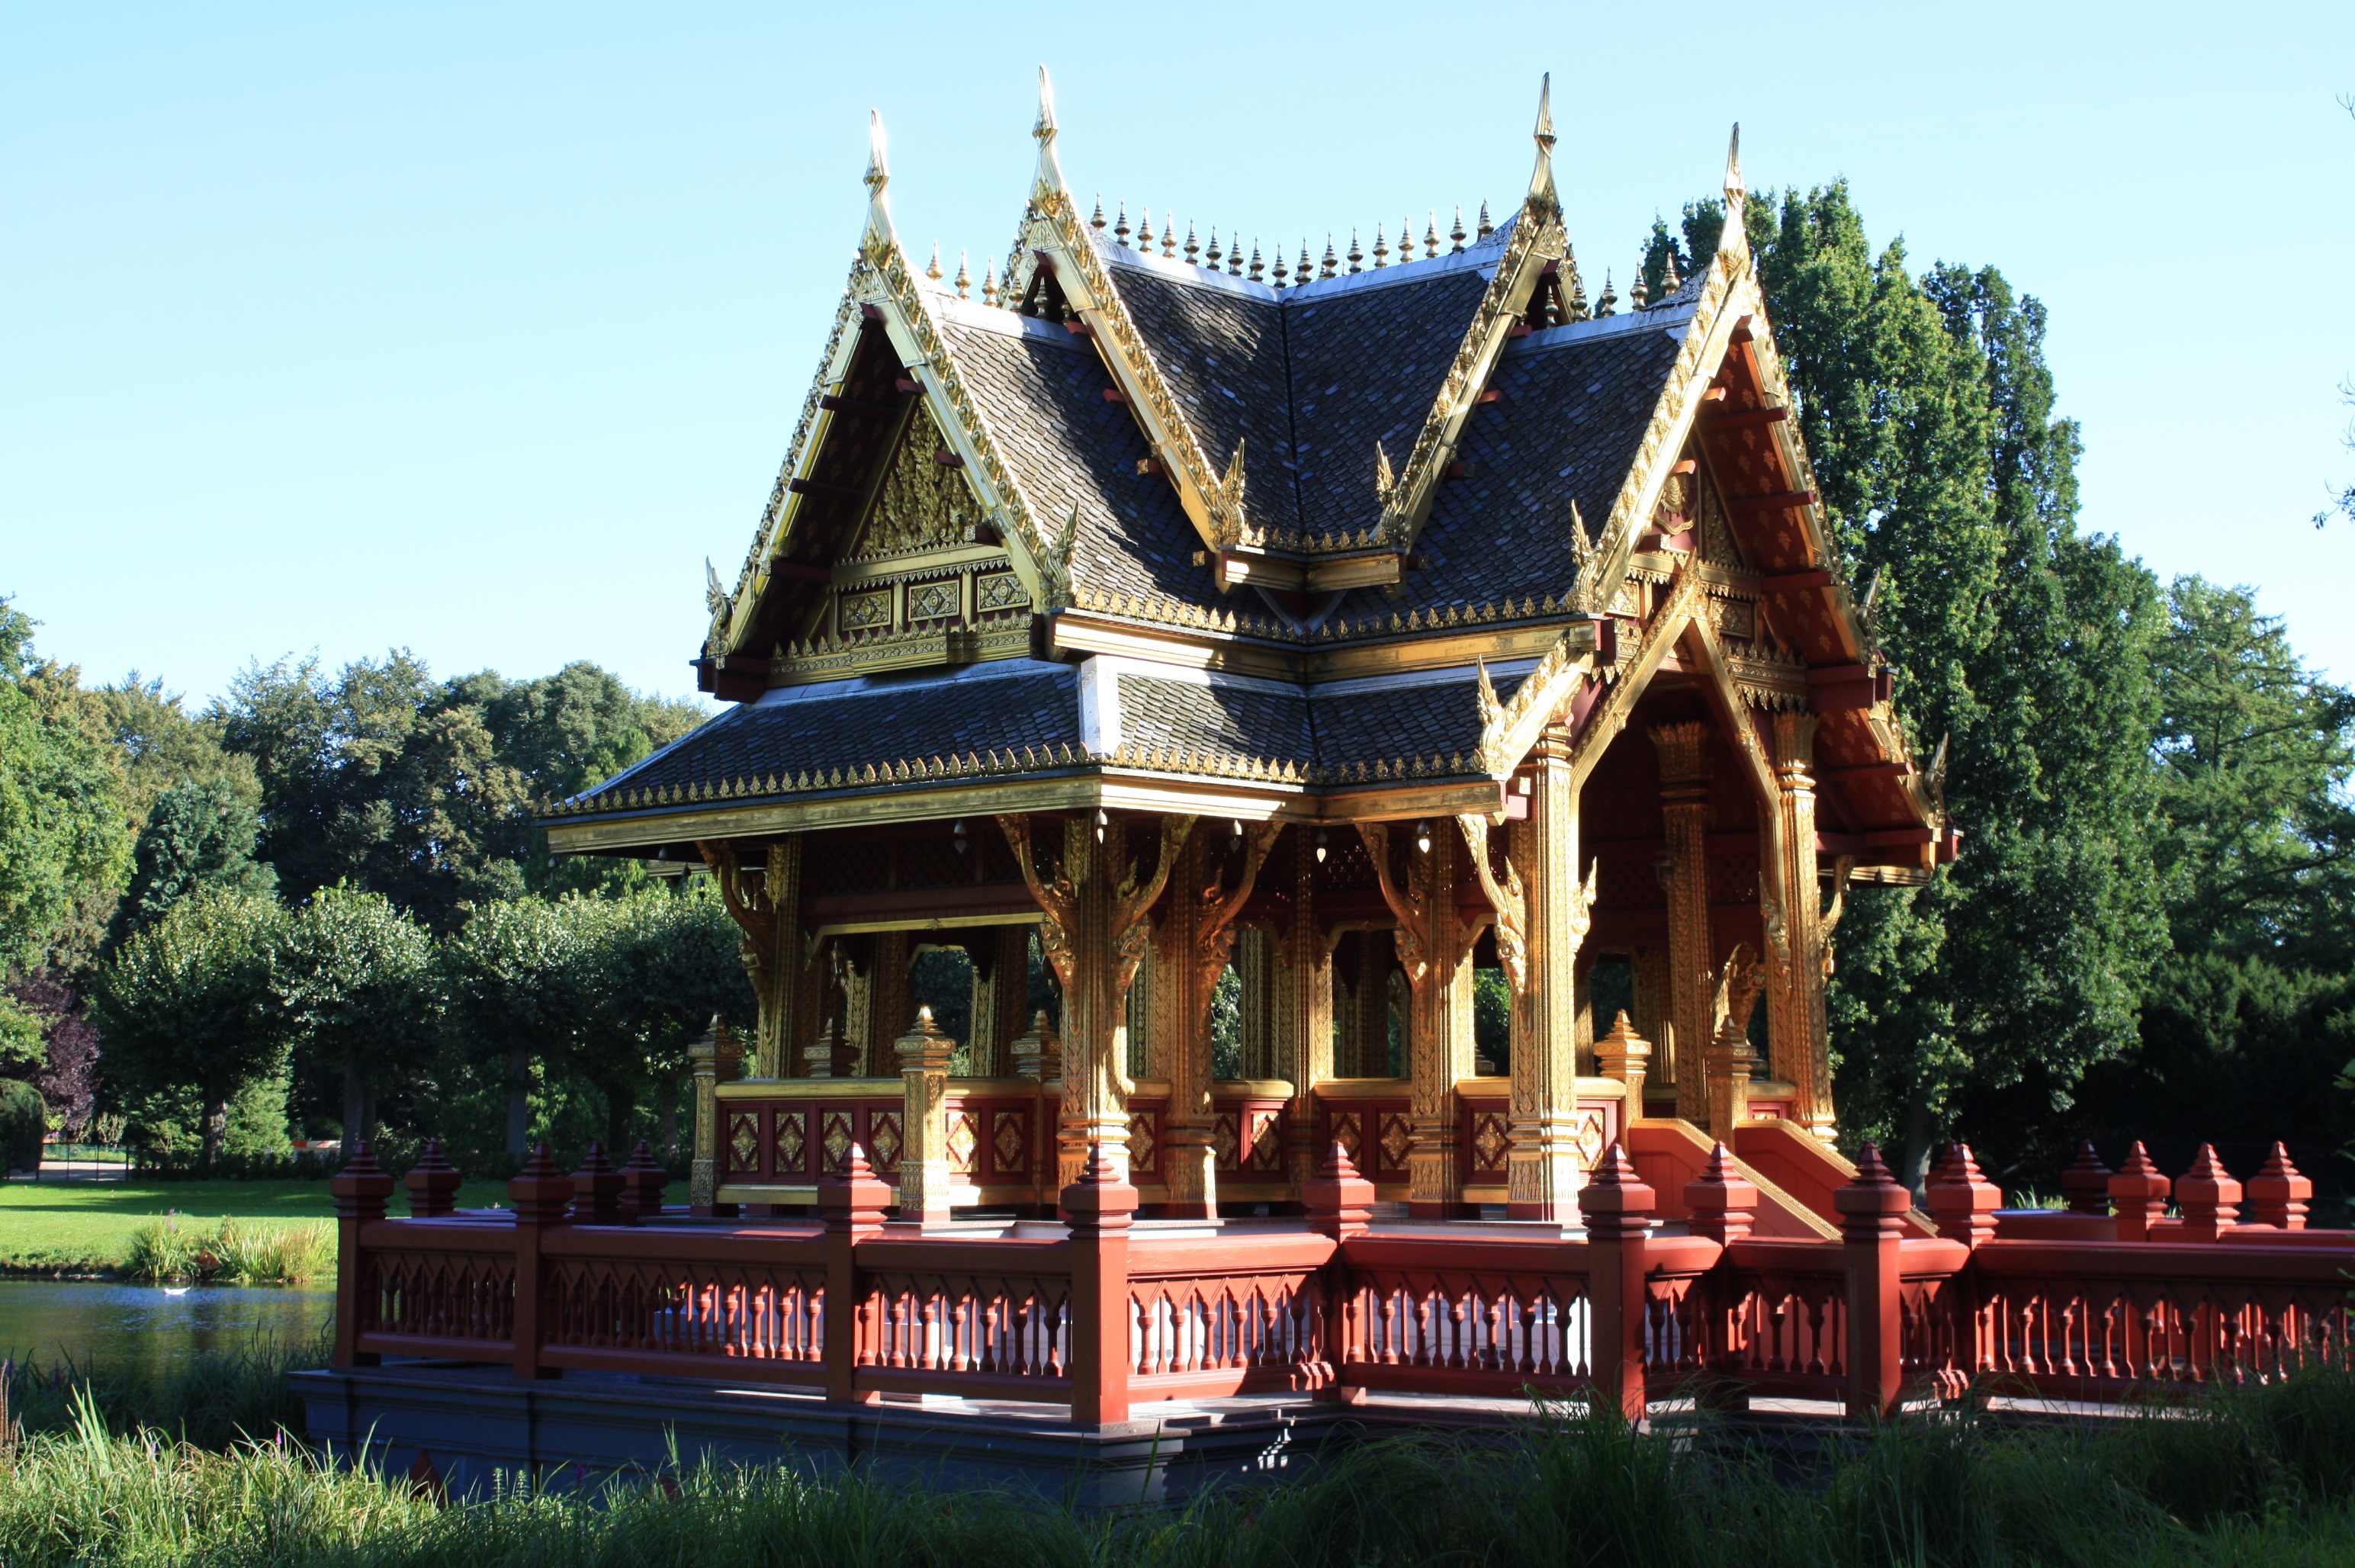
building, zoo, tower, park, place of worship, temple, shrine, chinese architecture, hamburg, pagoda, wat, hagen beck zoo, hagenbeck, chinese home, historic site, shinto shrine